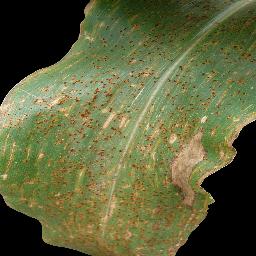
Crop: corn
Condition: (maize)_common_rust